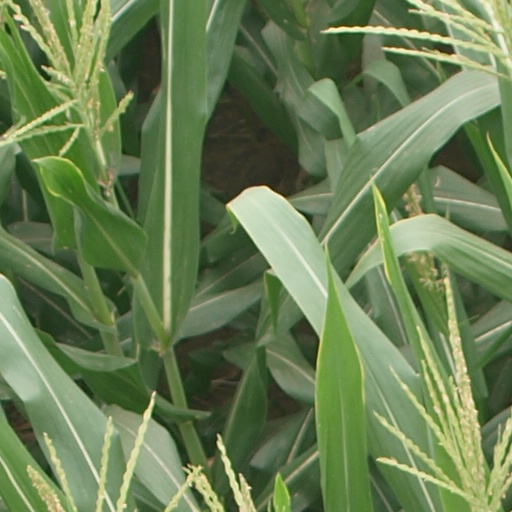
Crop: maize; corn